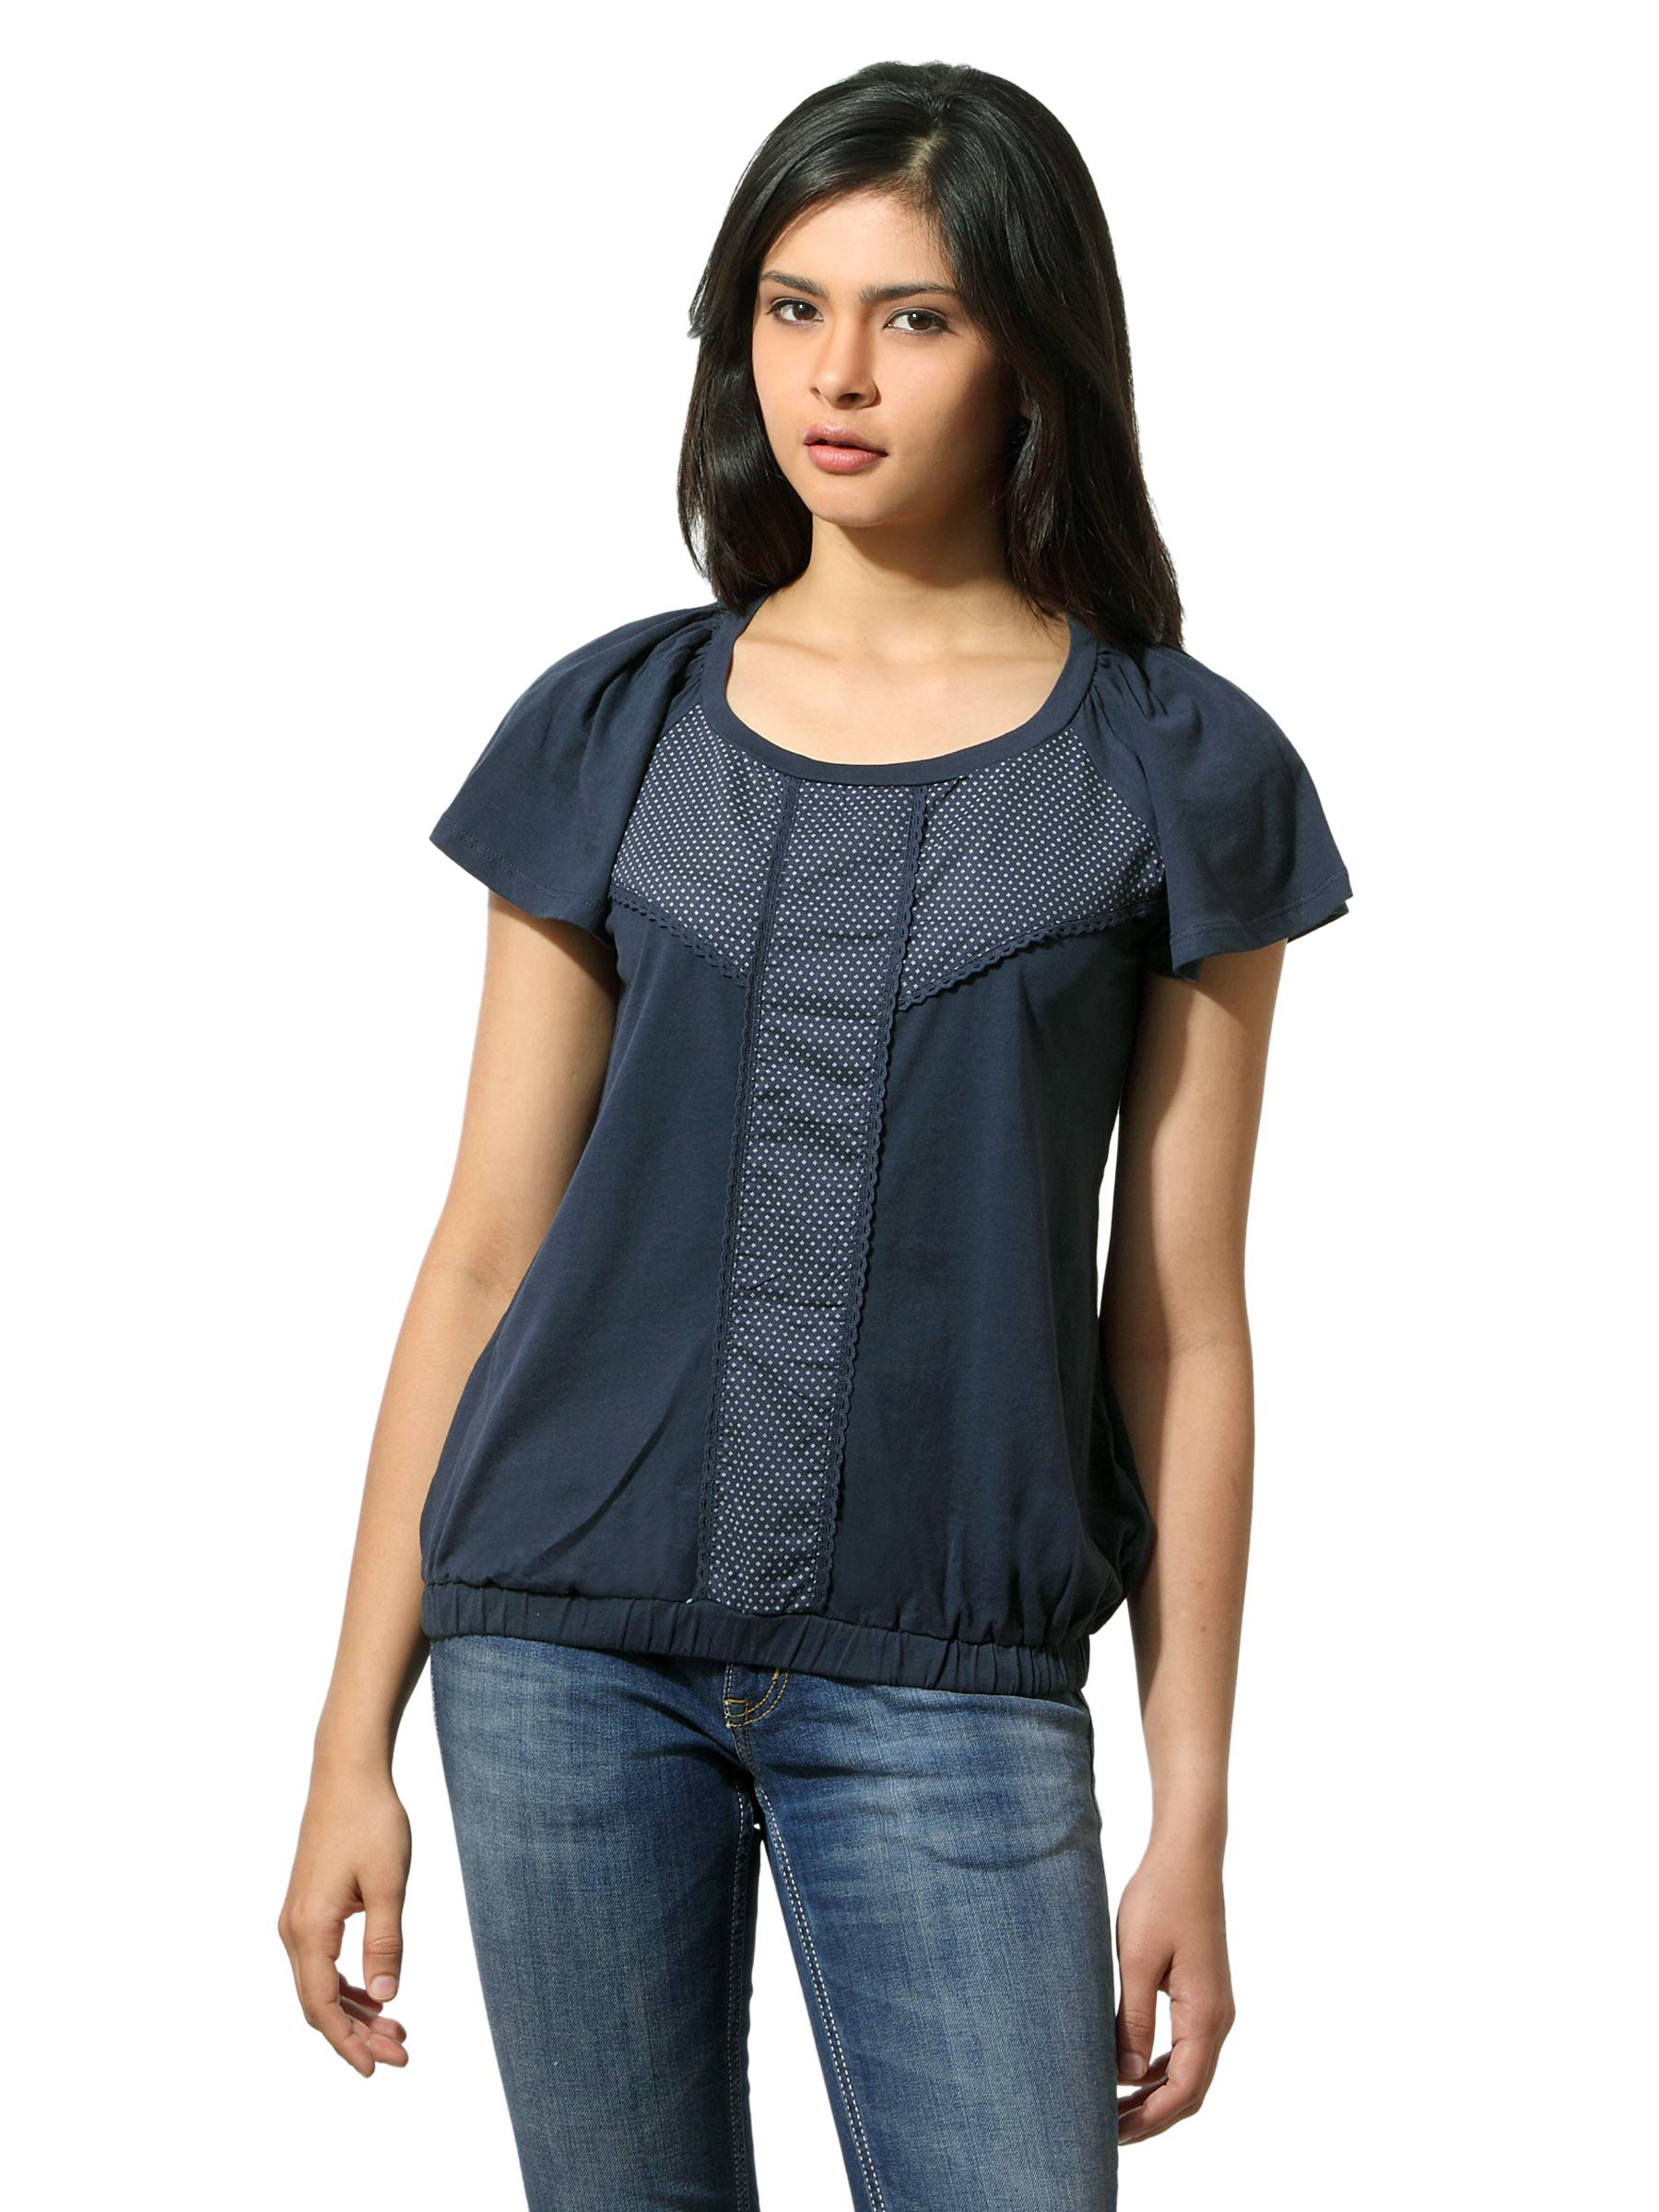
Lee Women Kylie Navy Blue Top
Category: Apparel / Topwear / Tops
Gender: Women
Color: Navy Blue
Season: Summer 2012
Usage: Casual